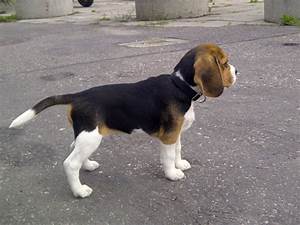
Label: cane